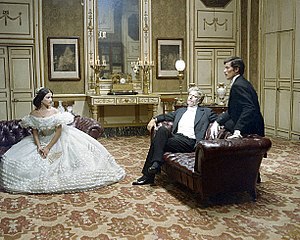
Leoparden
Leoparden er en italiensk film fra 1963, instrueret af Luchino Visconti. Filmen bygger på Giuseppe Tomasi di Lampedusas roman af samme navn fra 1956 og beskriver det sicilianske aristokratis undergang. Filmen har eksisteret i forskellige versioner mellem 151 og 205 minutters længde.